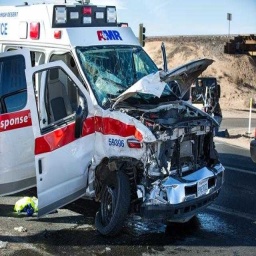
Label: ambulance